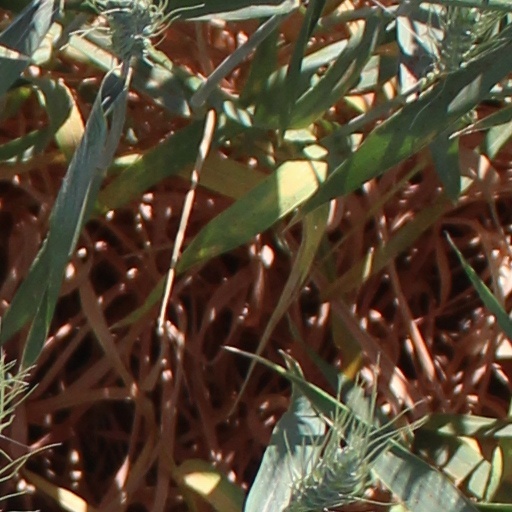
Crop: wheat